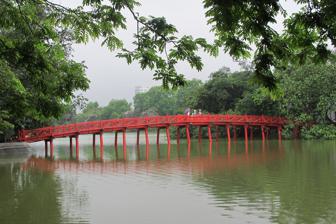
Building: Thê Húc Bridge
Country: Vietnam
Year built: 1865
Bridge Thê Húc Bridge Cầu Thê Húc Thê Húc Bridge Coordinates 21°1′50.70″N 105°51′10.8″E / 21.0307500°N 105.853000°E / 21.0307500; 105.853000 ( Vàm Cống Bridge ) Carries pedestrians Crosses Hoàn Kiếm Lake History Opened 1865 Rebuilt 1897 Location Thê Húc Bridge ( Vietnamese : Cầu Thê Húc , chữ Nôm : 橋棲旭 ), is a footbridge over Hoàn Kiếm Lake within Hanoi , Vietnam . History The bridge under construction in 1884 by Dr. Hocquard In 1865, during the reign of Tự Đức , the scholar Nguyễn Văn Siêu commissioned a bridge connecting the bank of the river with the Ngọc Sơn Temple ( Vietnamese : Đền Ngọc Sơn ). He named it "Thê Húc" (meaning "the rising and perching sun"). The bridge has undergone full reconstruction twice since it was first built. The first time was in 1897 during the reign of Thành Thái . The second time was initiated in 1952 under then-mayor Thẩm Hoàng Tín after the bridge collapsed on New Year's Eve due to an overabundance of visitors to Ngọc Sơn Temple. Under the supervision of architect Nguyễn Bá Lăng, the bridge was rebuilt in 1953, with the foundation recast in cement instead of wood. Thê Húc Bridge has also been set on fire in 1887 in an act of arson. During their colonial rule , the French assigned Ngọc Sơn Temple to be a residence of a French mandarin and banned worship at the site. In defiance, two students, 17-year-old Nguyễn Văn Minh and 14-year-old Đức Nghi plotted to burn bridge. The fire scared the French enough for them withdraw from staying in that temple, as well as withdrawing the French troops stationed at Trấn Quốc temple, Châu Long Pagoda and the Yên Phụ village communal house. However, when the plot was discovered, Minh was arrested, imprisoned, and finally executed in 1888 at the age of 18. It was believed to be first photographed by Charles-Édouard Hocquard , who captured the bridge in its 19th century state between 1884 and 1885. Description Thê Húc Bridge is seen here with its name written in chữ Hán, the characters say 棲旭橋 (Thê Húc Kiều). The characters are to be read from right to left. The bridge now consists of 15 spans with 32 round wooden pillars arranged in 16 pairs. The bridge deck is paved and the surface railings are painted dark red, with the words 棲旭橋 (Thê Húc Kiều) gilded. Although still hallowed to a certain extent, it is now widely visited by a broad range of locals and tourists who purchase a ticket. Wikimedia Commons has media related to The Huc Bridge . Gallery Bridge entering the temple with flags displayed The bridge The bridge at night in 2015 Students in 2016 at the lakeside across the bridge References